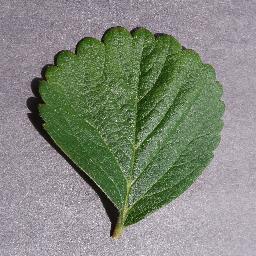
Label: Strawberry___healthy